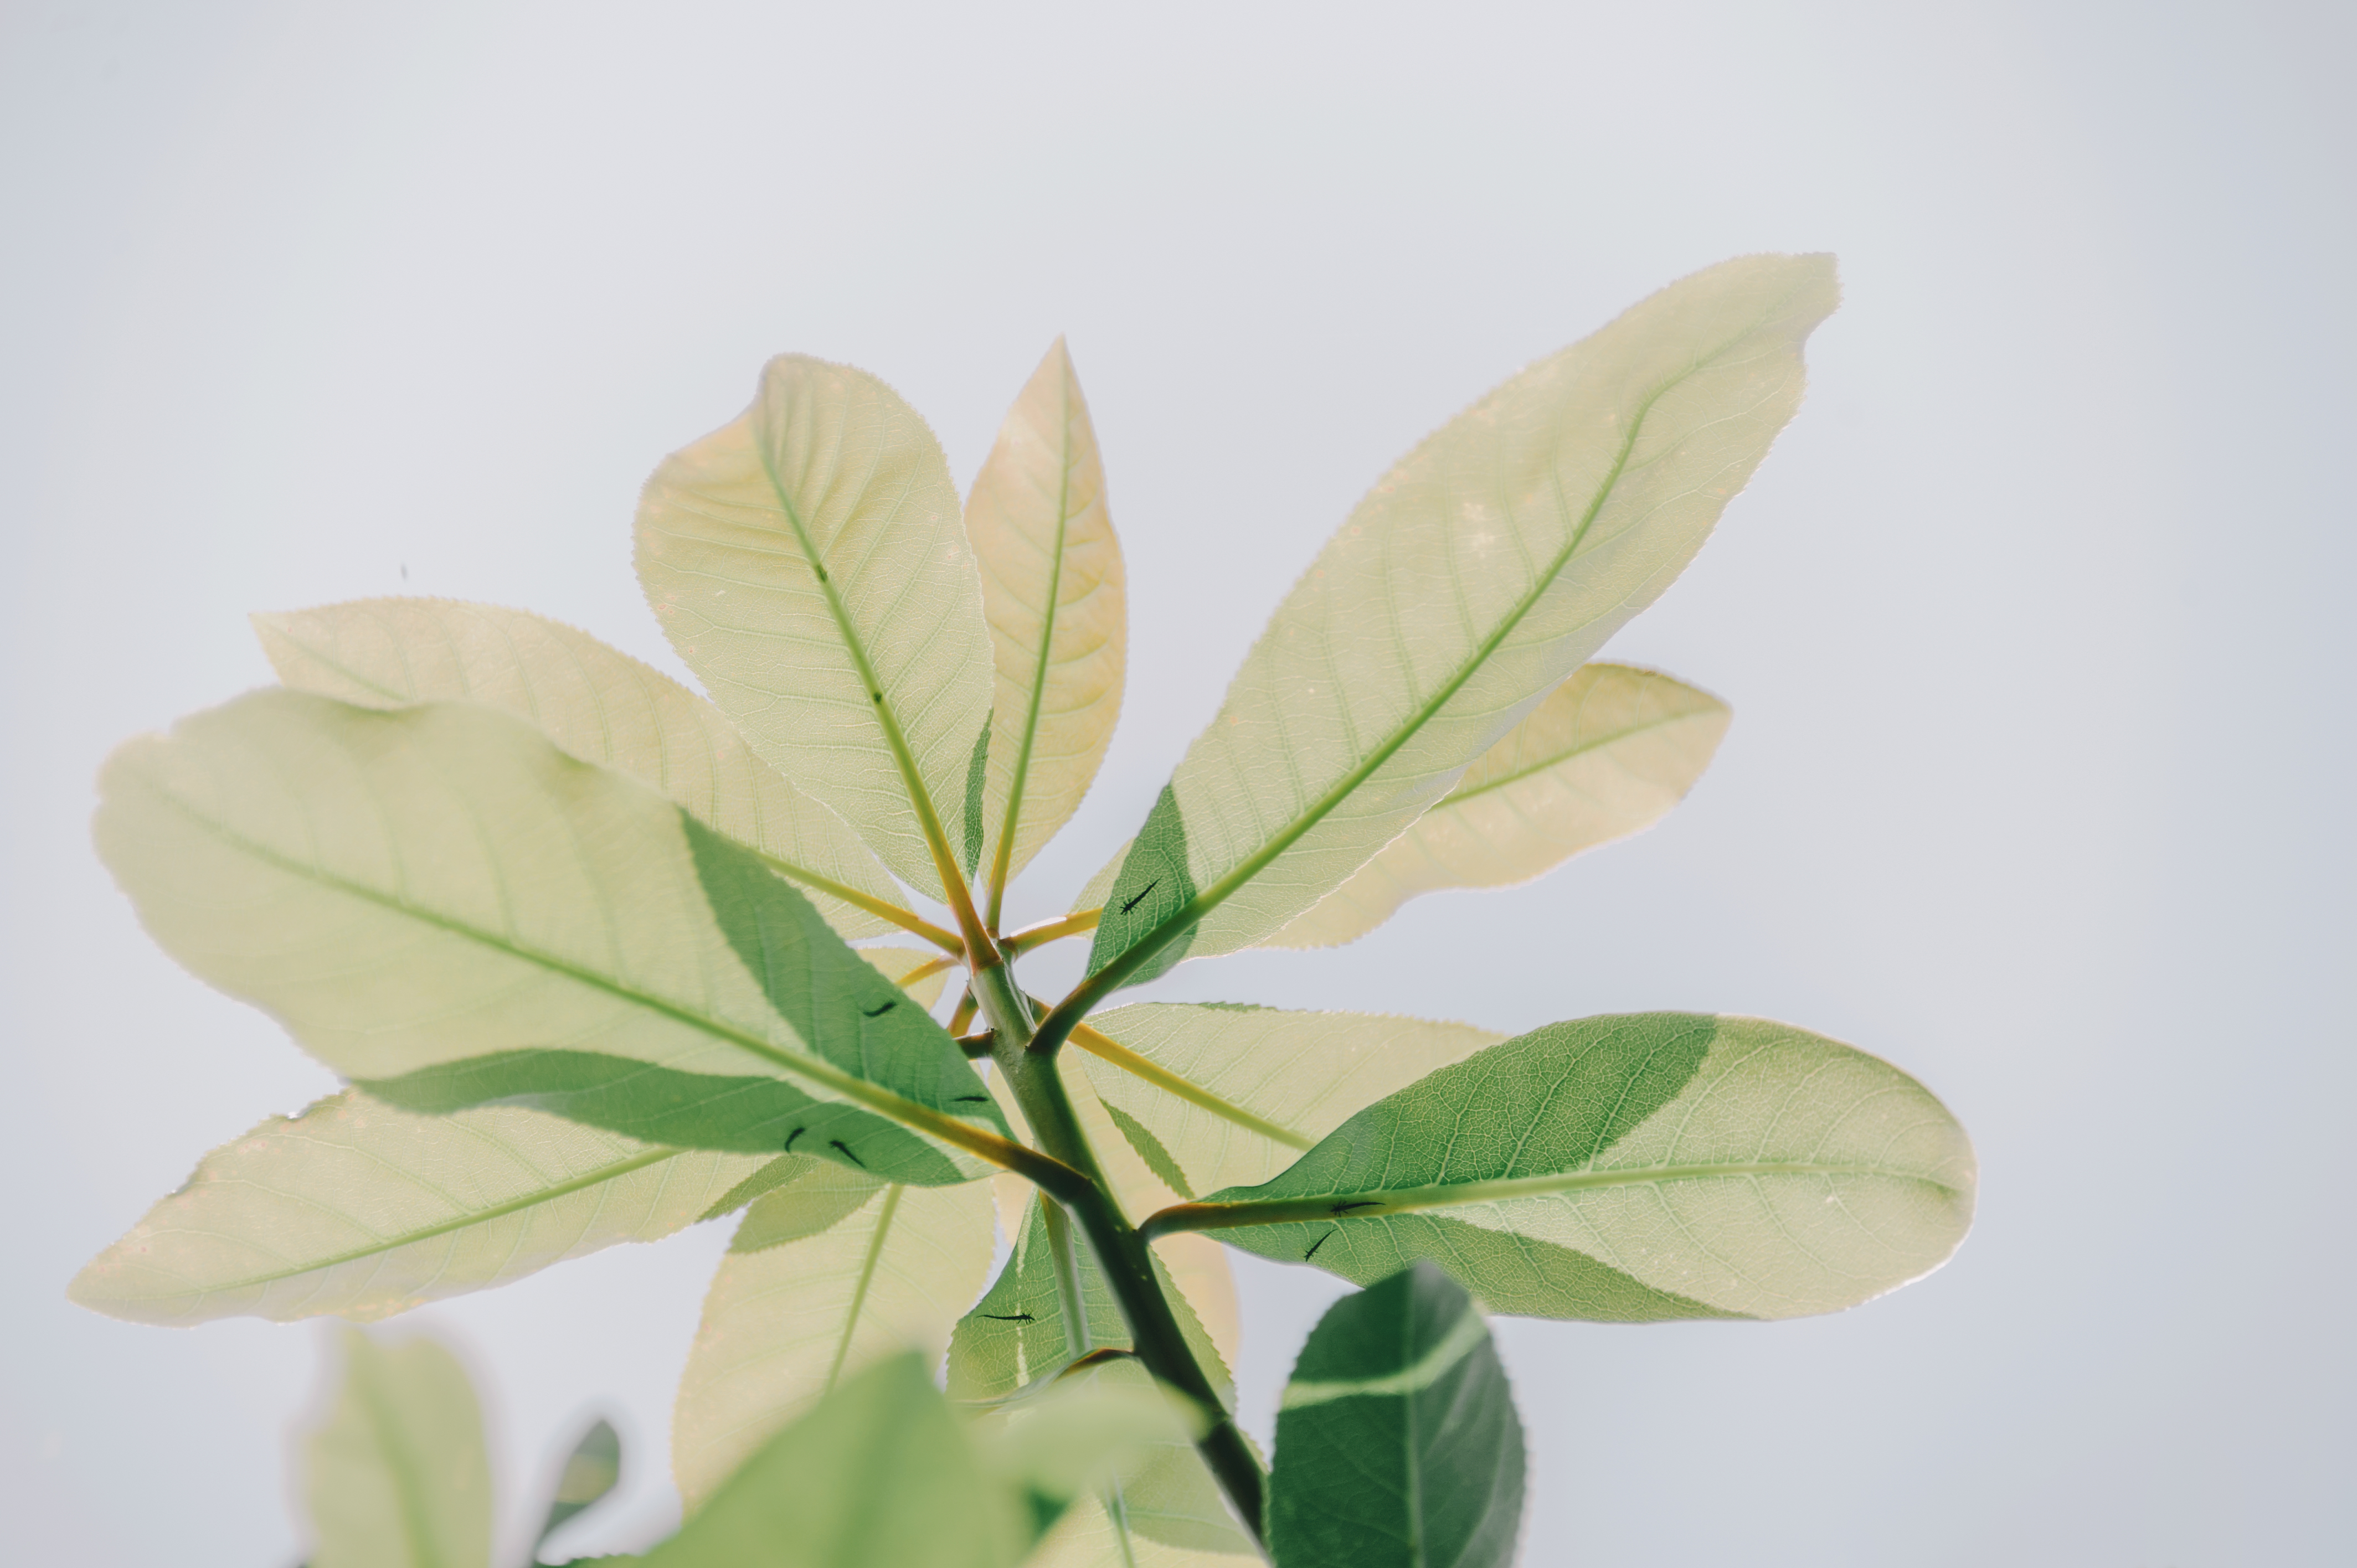
cute, lovely, photography, portrait, landscape, beauty, beautiful, light, wallpaper, alive, natural, simple, leaf, plant, plant stem